Bognor Regis railway station

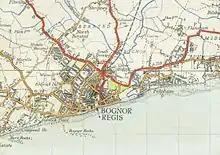
A 1947 Ordnance Survey map, showing Bognor Regis station

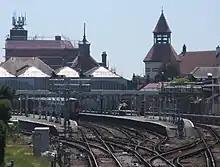
Bognor Regis station and pointwork

Bognor Regis railway station is in the town of Bognor Regis, in the English county of West Sussex. It opened as the terminus of a short branch line in 1864, replacing a more distant station on the Worthing to Chichester main line. Like the town it served, it was known as Bognor until 1929. The junction on the main line is Barnham station, opened on the same day as the branch itself.